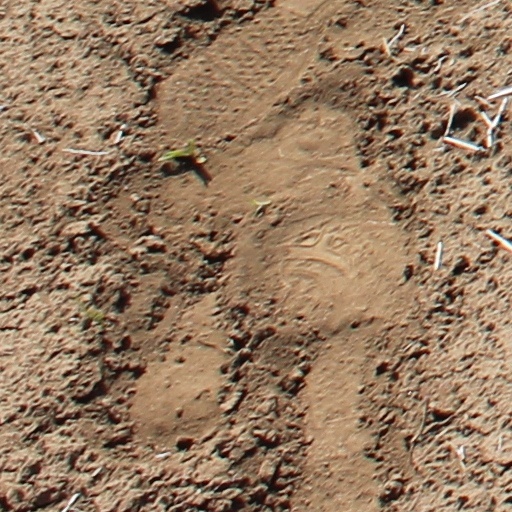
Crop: wheat